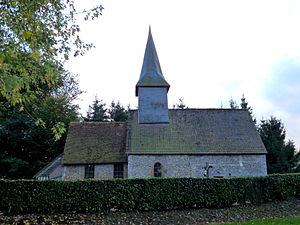
Chapelle de Louvetot This building is indexed in the Base Mérimée, a database of architectural heritage maintained by the French Ministry of Culture,
Grigneuseville est une commune française située dans le département de la Seine-Maritime en région Normandie.
Cet article recense les monuments historiques de l'arrondissement de Dieppe, dans le département de la Seine-Maritime, en France.